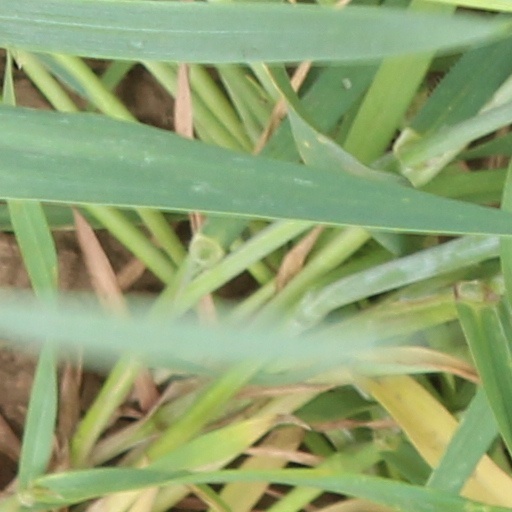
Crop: wheat